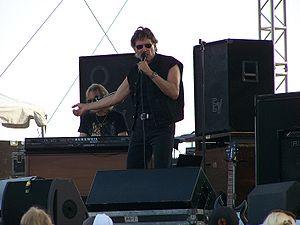
John Kay né Joachim Fritz Krauledat le 12 avril 1944, à Tilsit en Allemagne, est un chanteur germano-canadien, écrivain et guitariste, connu comme leader du groupe Steppenwolf. Depuis 1990, Kay demeure à Franklin, au Tennessee.